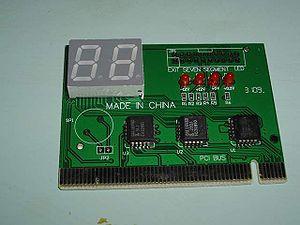
En informatique, un testeur de carte mère est une carte d'extension enfichable qui affiche l'avancement de l'auto-diagnostic au démarrage d'un ordinateur de type PC, ainsi que les codes d'erreurs éventuels. Il est utilisé pour dépanner les ordinateurs qui n'arrivent pas à démarrer.